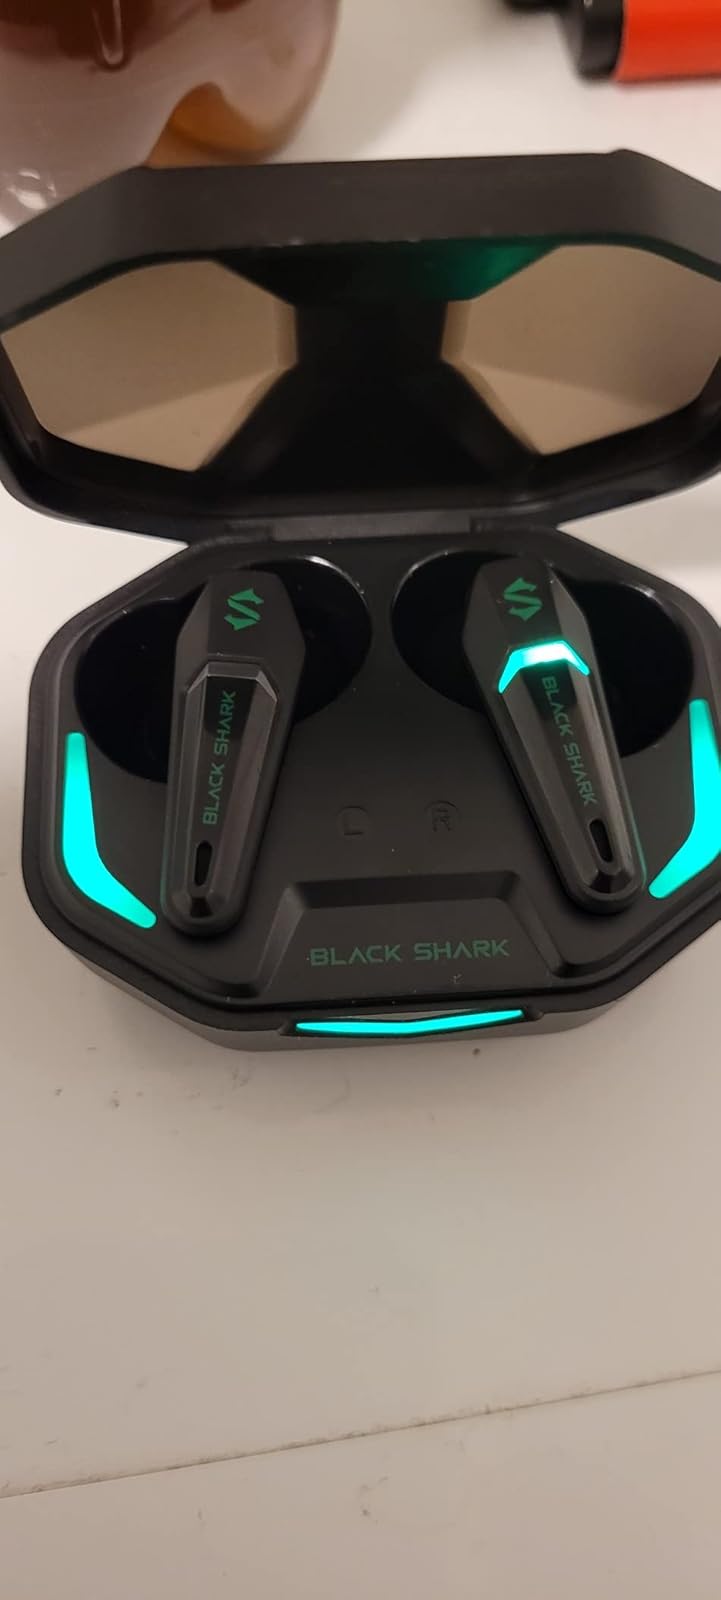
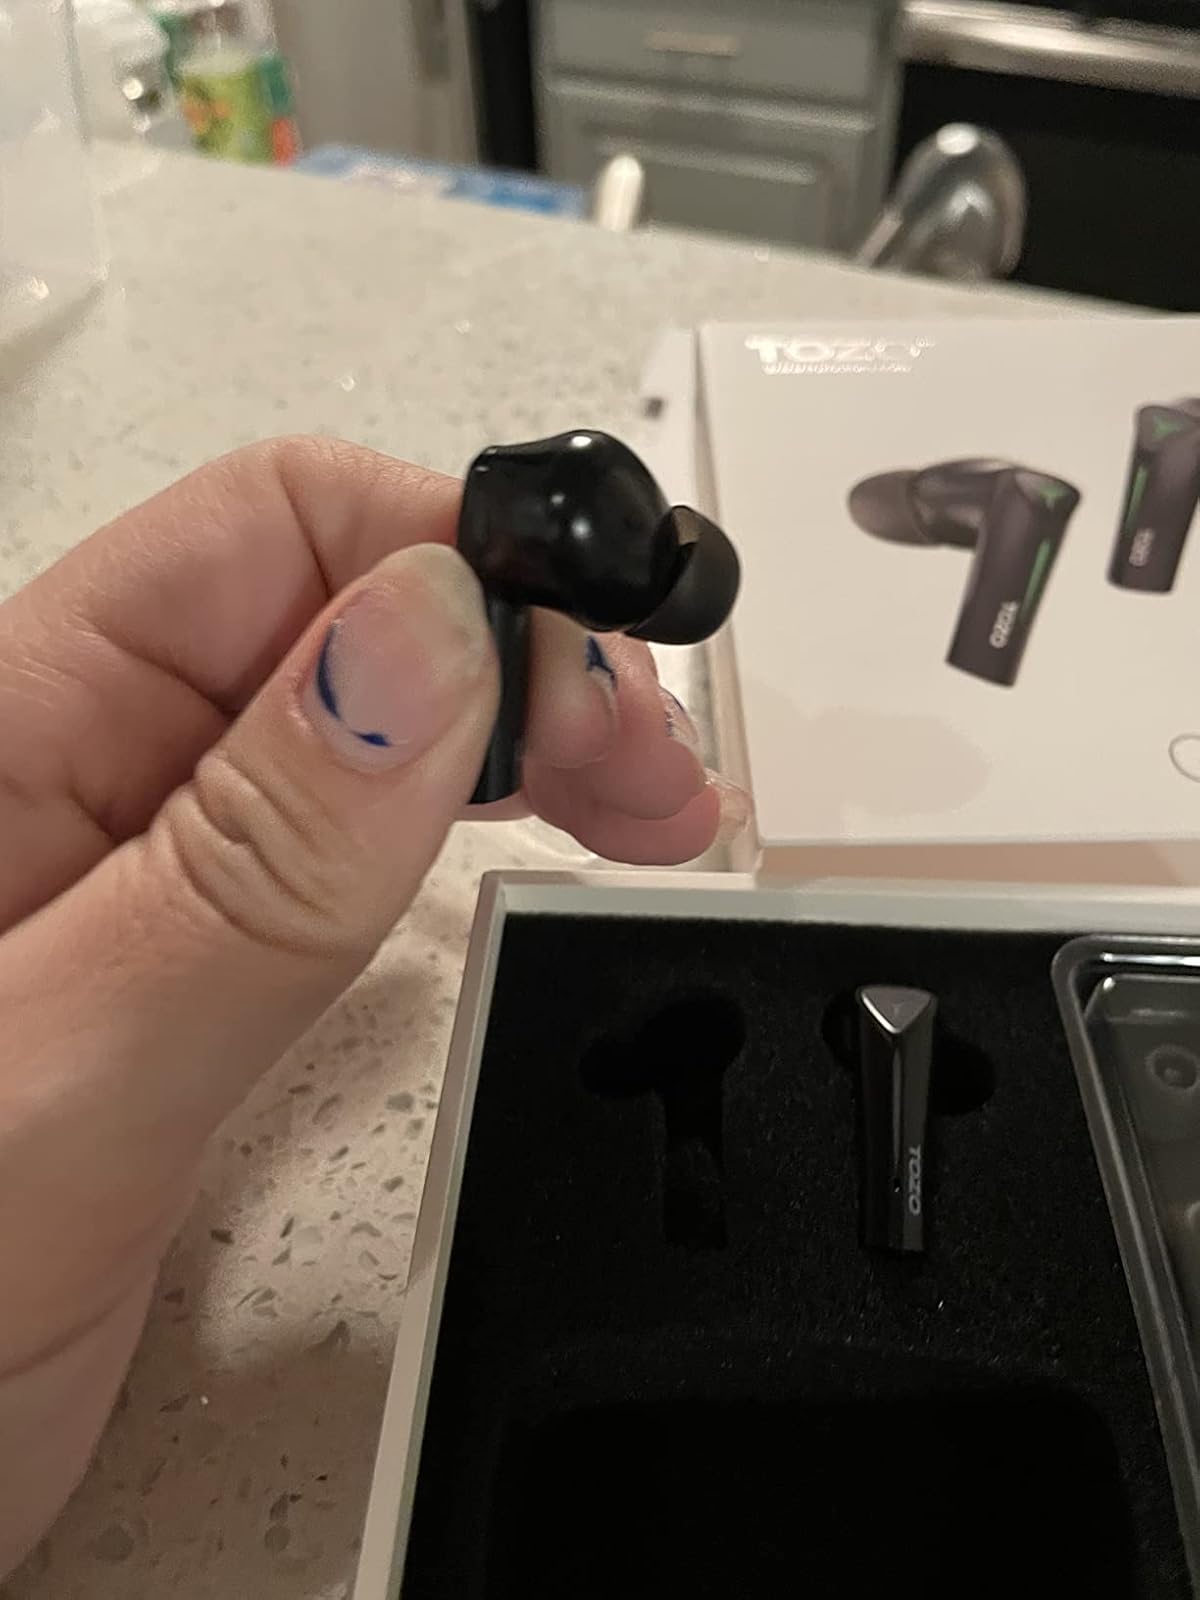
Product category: earbuds
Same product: no